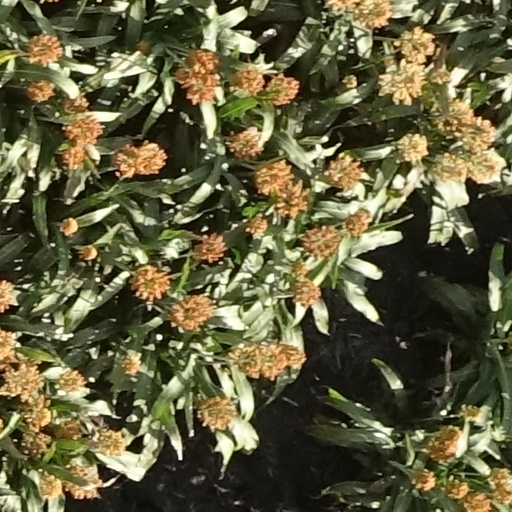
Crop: sorghum